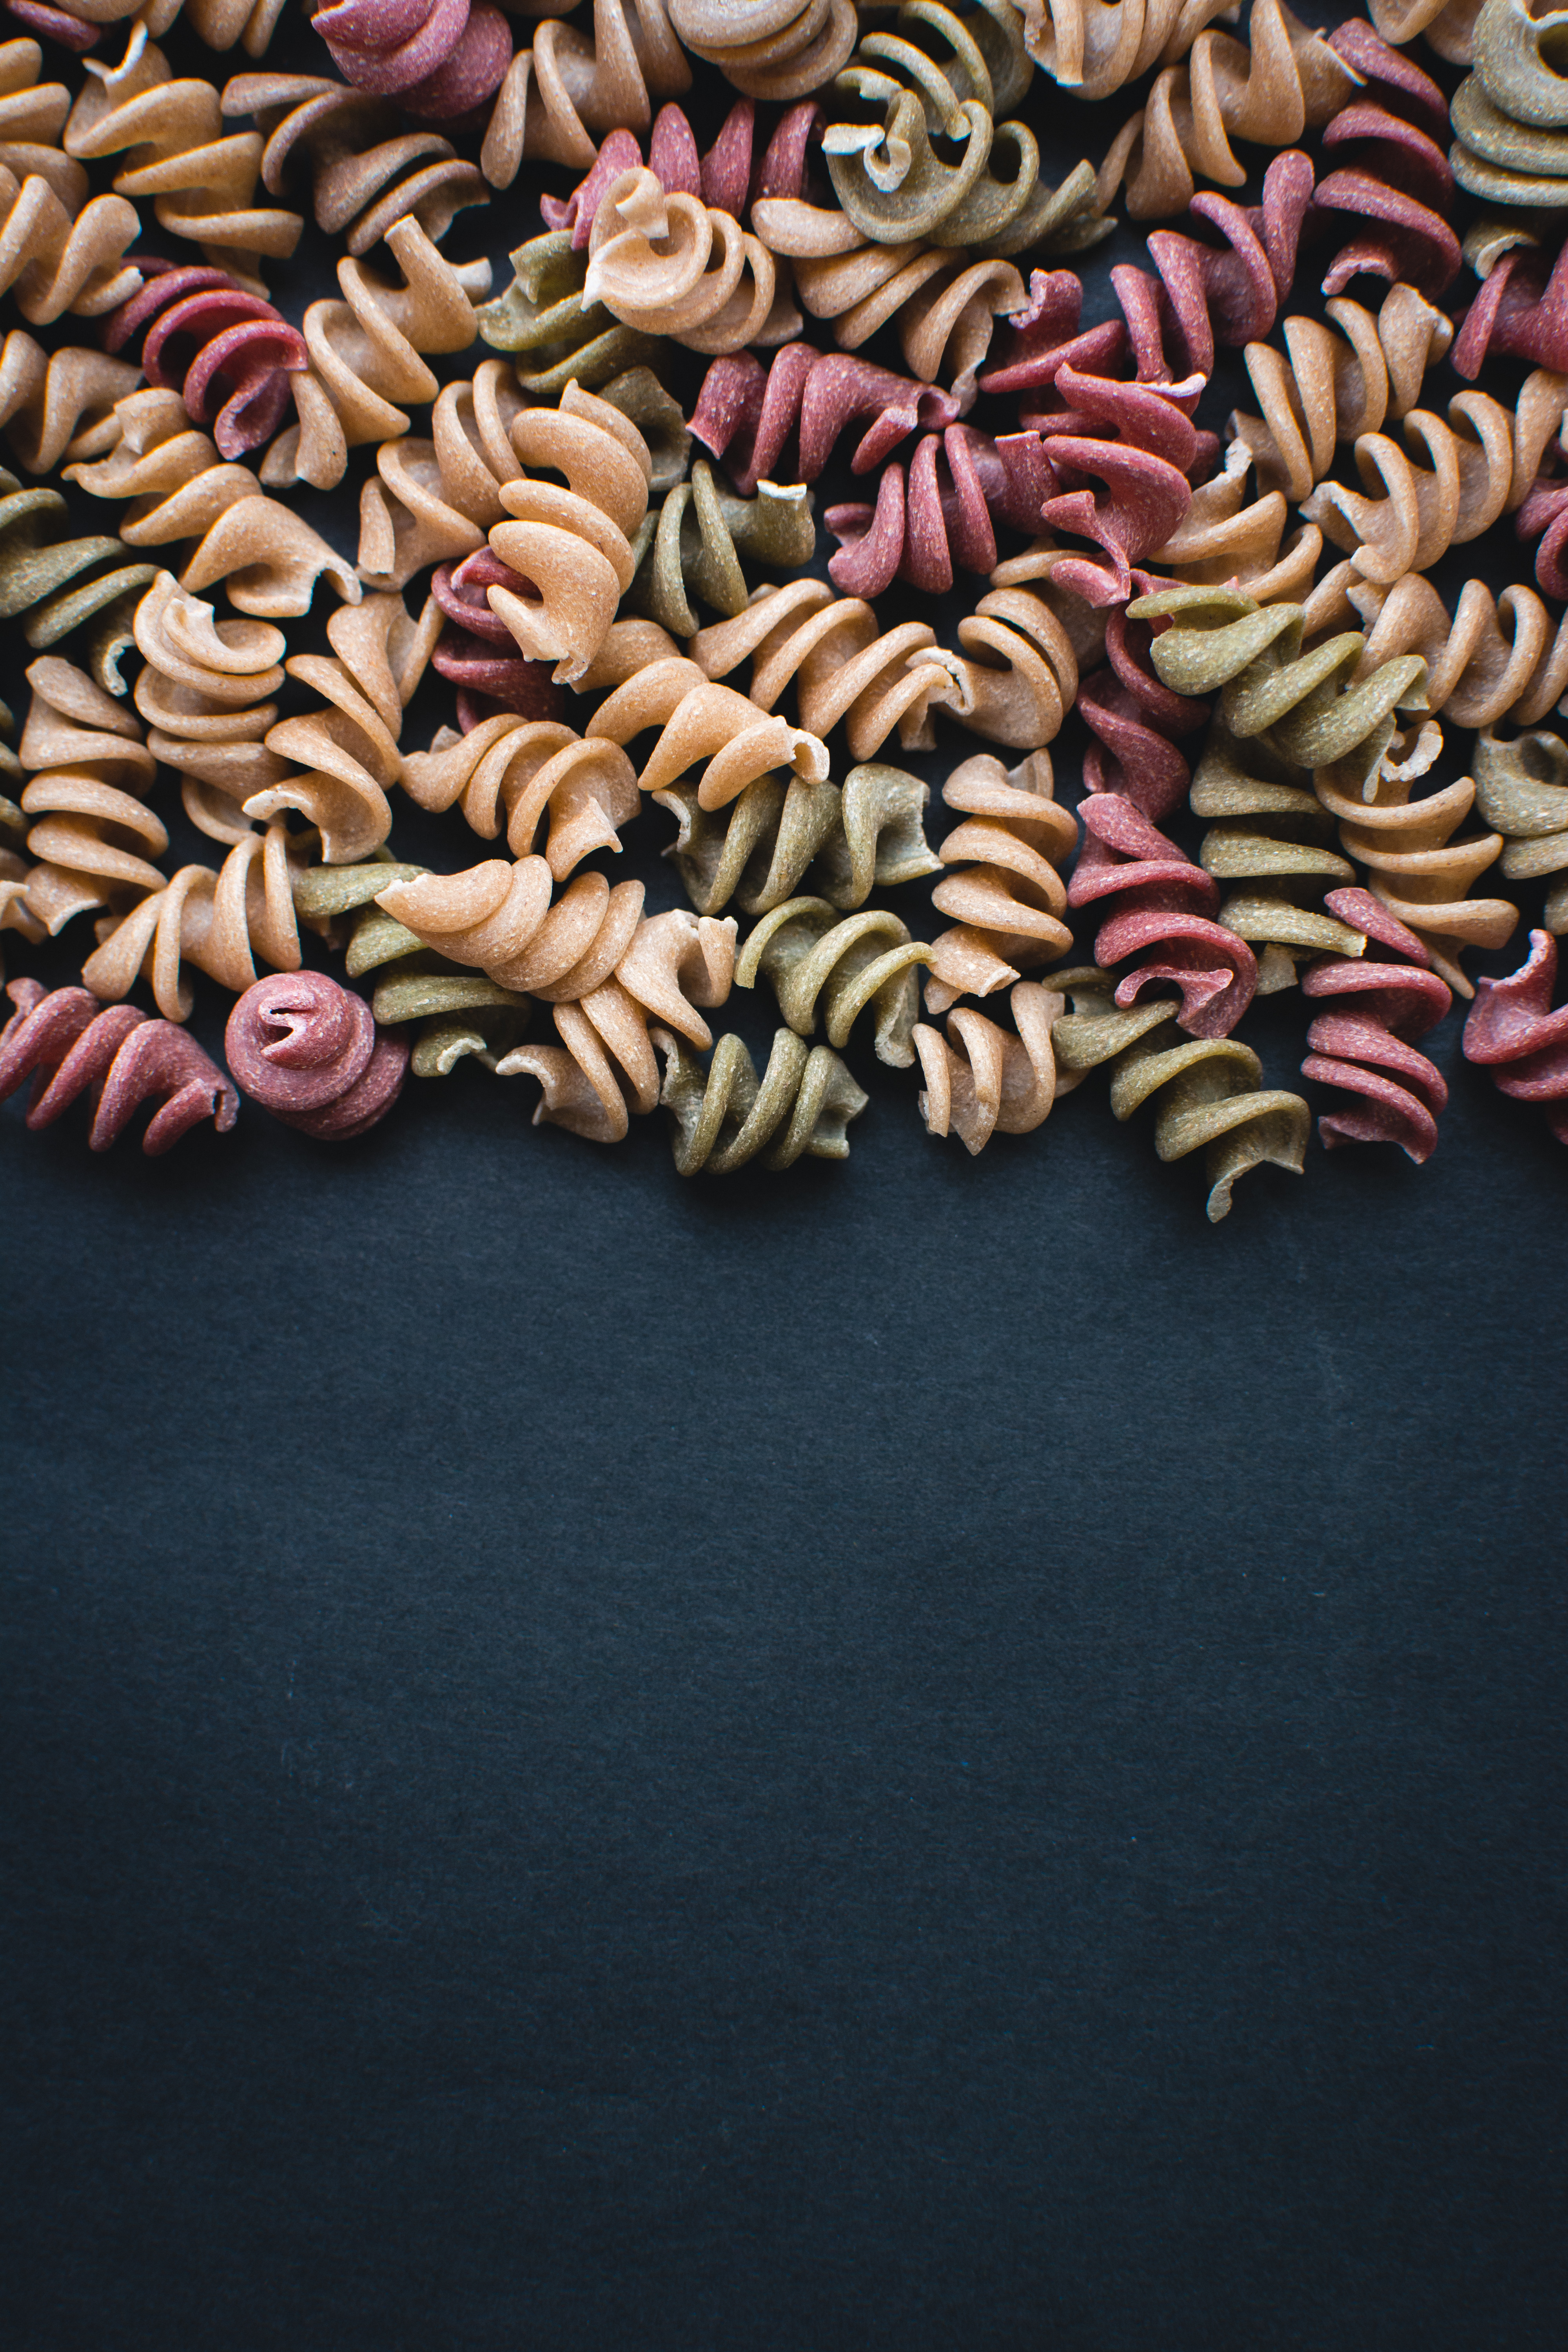
food, vegetarian food, plant, cuisine, pattern, mixture